Joaquín Vilumbrales (Madrid Metro)

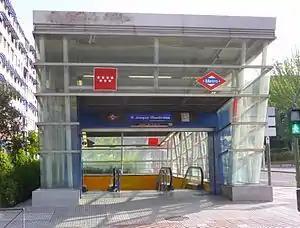

Joaquín Vilumbrales is a station on Line 10 of the Madrid Metro, named for the nearby Biblioteca Municipal Joaquin Vilumbrales, a library named in turn for the politician Joaquín Vilumbrales (1941–1999). It is located in fare Zone B1.